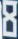
Number: 8